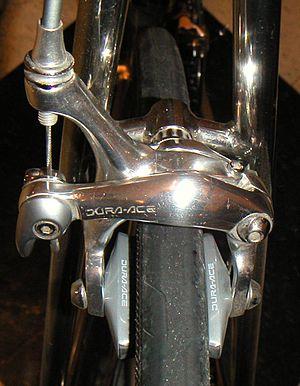
Les freins d'une bicyclette servent à la ralentir ou à l'arrêter avec le frein à patin, mais aussi le frein hydraulique. Les éléments essentiels sont : poignée et levier de frein, câble et gaine de câble, mâchoire de frein et patin à frein